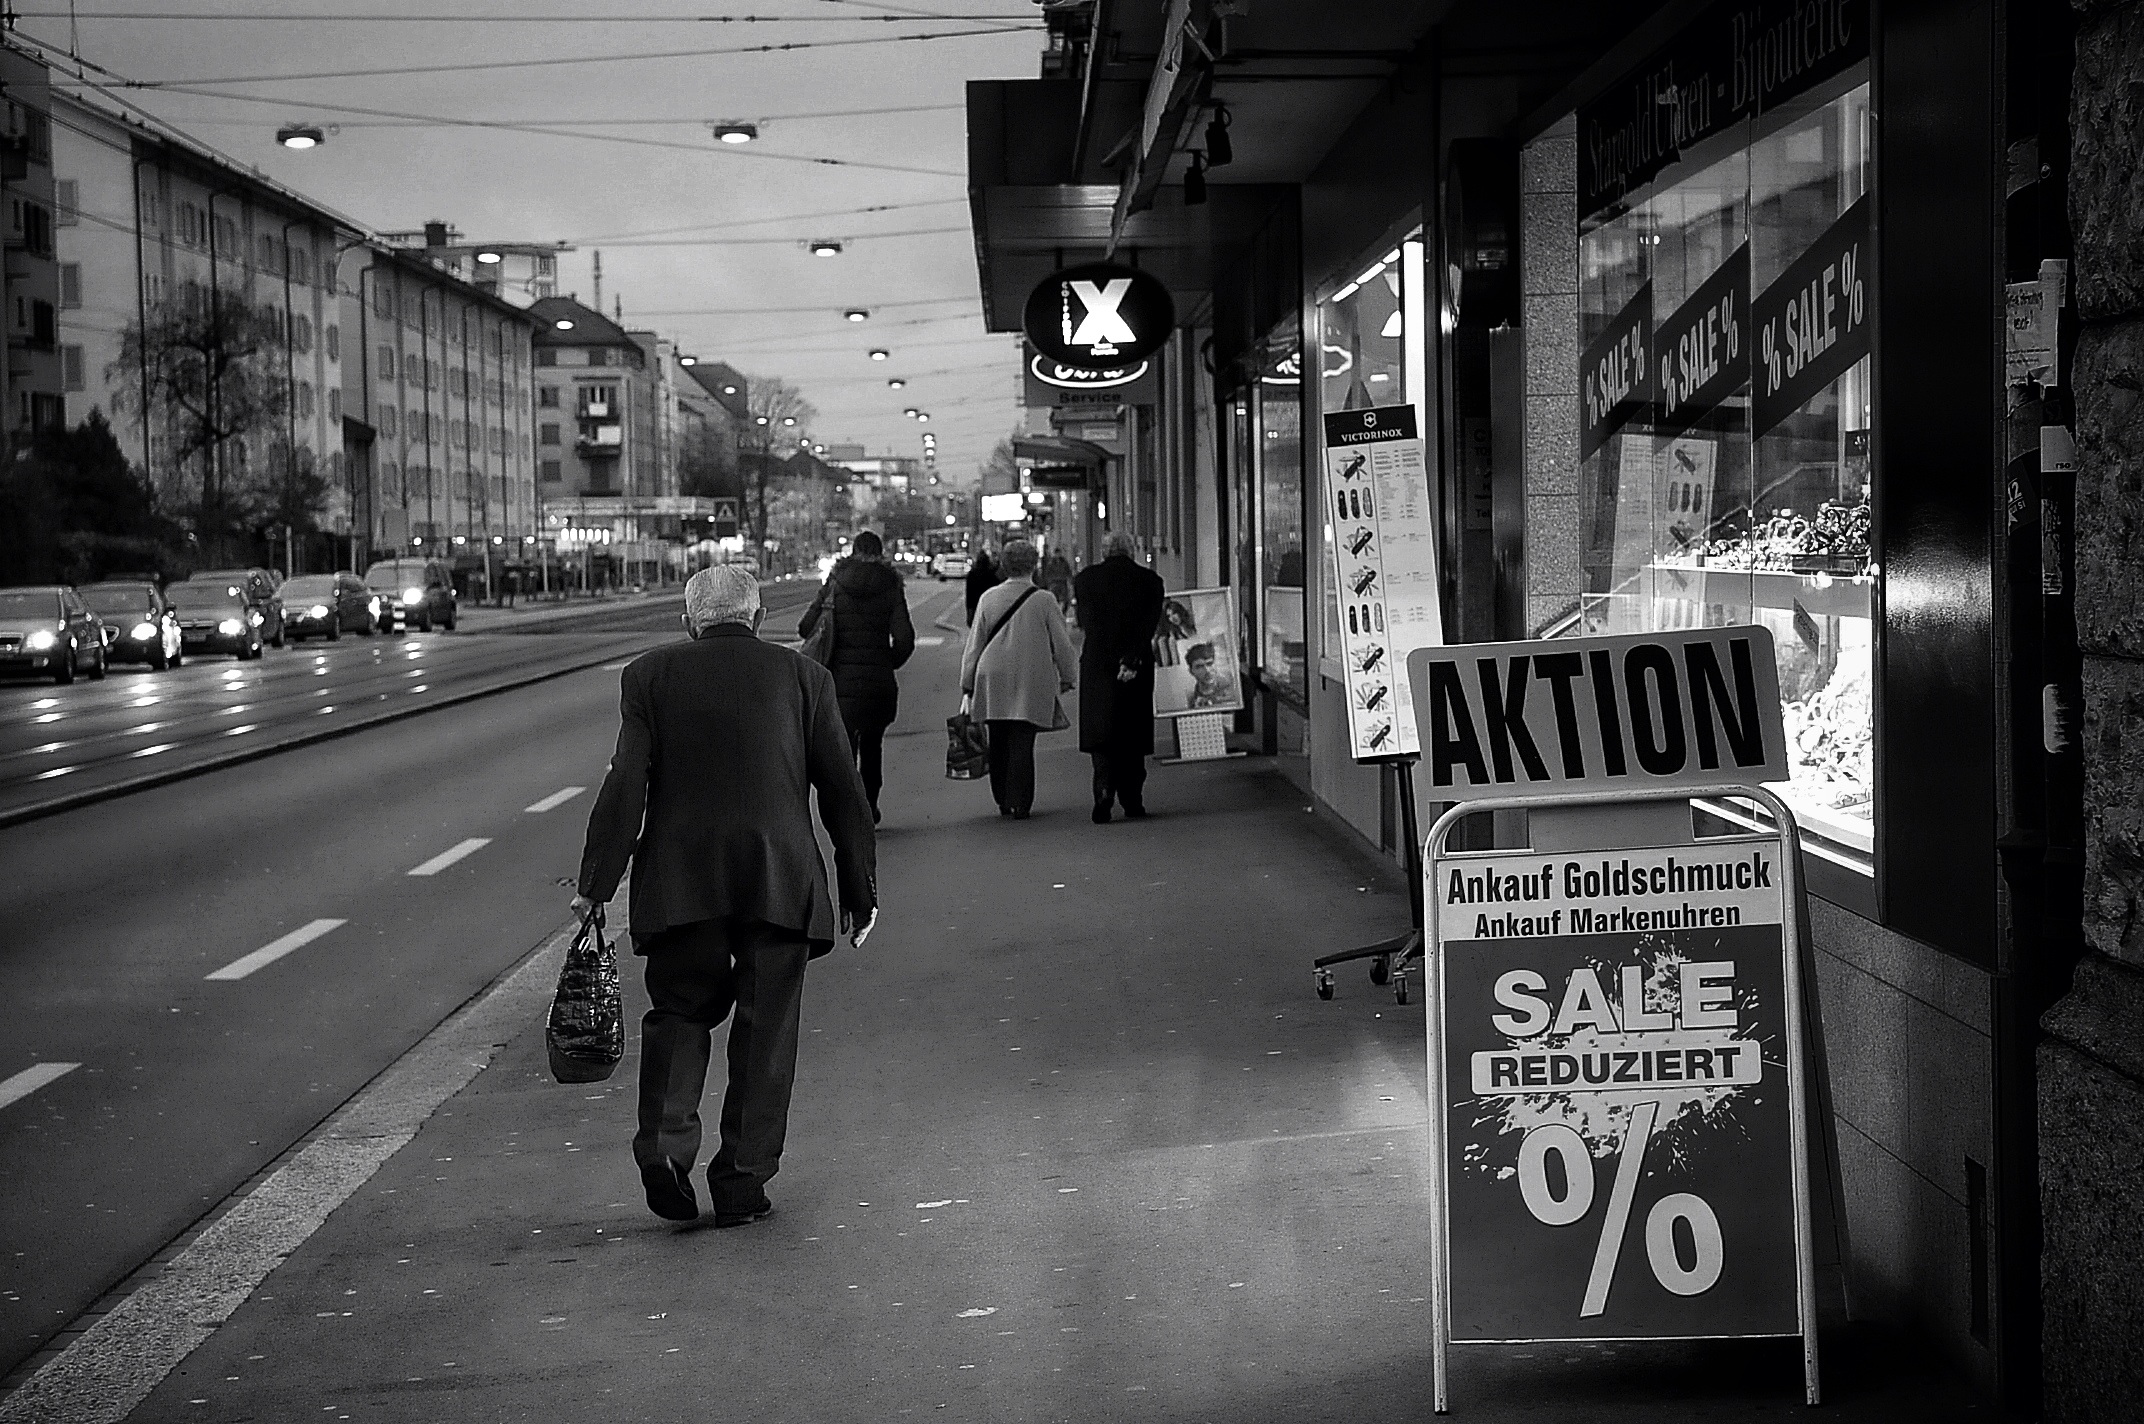
pedestrian, winter, black and white, people, road, white, street, night, photography, city, darkness, black, monochrome, streetphotography, bw, candid, infrastructure, swiss, photograph, snapshot, schweiz, switzerland, zurich, streetphoto, thomas8047, 175528, urbanarte, albisriederplatz, zurichstreet, nikond300s, urban area, monochrome photography, film noir, single lens reflex camera